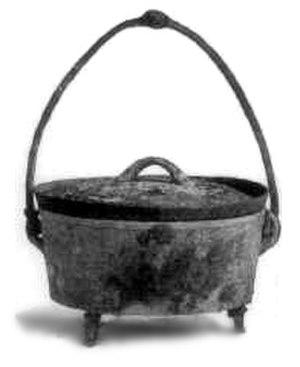
Une cocotte est une sorte de marmite, pourvue d'un couvercle et de poignées, en fonte, aluminium ou tôle d'acier émaillée, destinée à la cuisson des aliments. Elle est utilisée sur une table de cuisson, mais parfois aussi sur des braises ou au four, pour braiser ou mijoter des plats de viande ou de légumes.
La cuisine des États-Unis est extrêmement diversifiée et difficile à définir, les États-Unis ayant attiré des immigrants du monde entier, apportant chacun leur culture et leurs goûts culinaires.